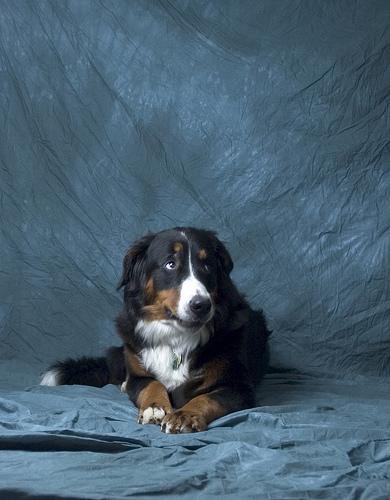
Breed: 211-n000061-Bernese_mountain_dog